B. J. McBryde

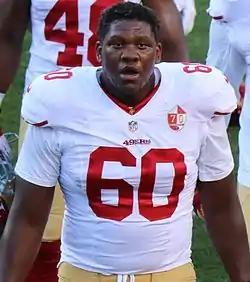
McBryde with the San Francisco 49ers in 2016

Ronald Brendan John "B. J." McBryde III (born October 21, 1991) is a former American football defensive end who played college football at the University of Connecticut. He was signed by the Philadelphia Eagles as an undrafted free agent in 2015 and later spent time with the Green Bay Packers and San Francisco 49ers.